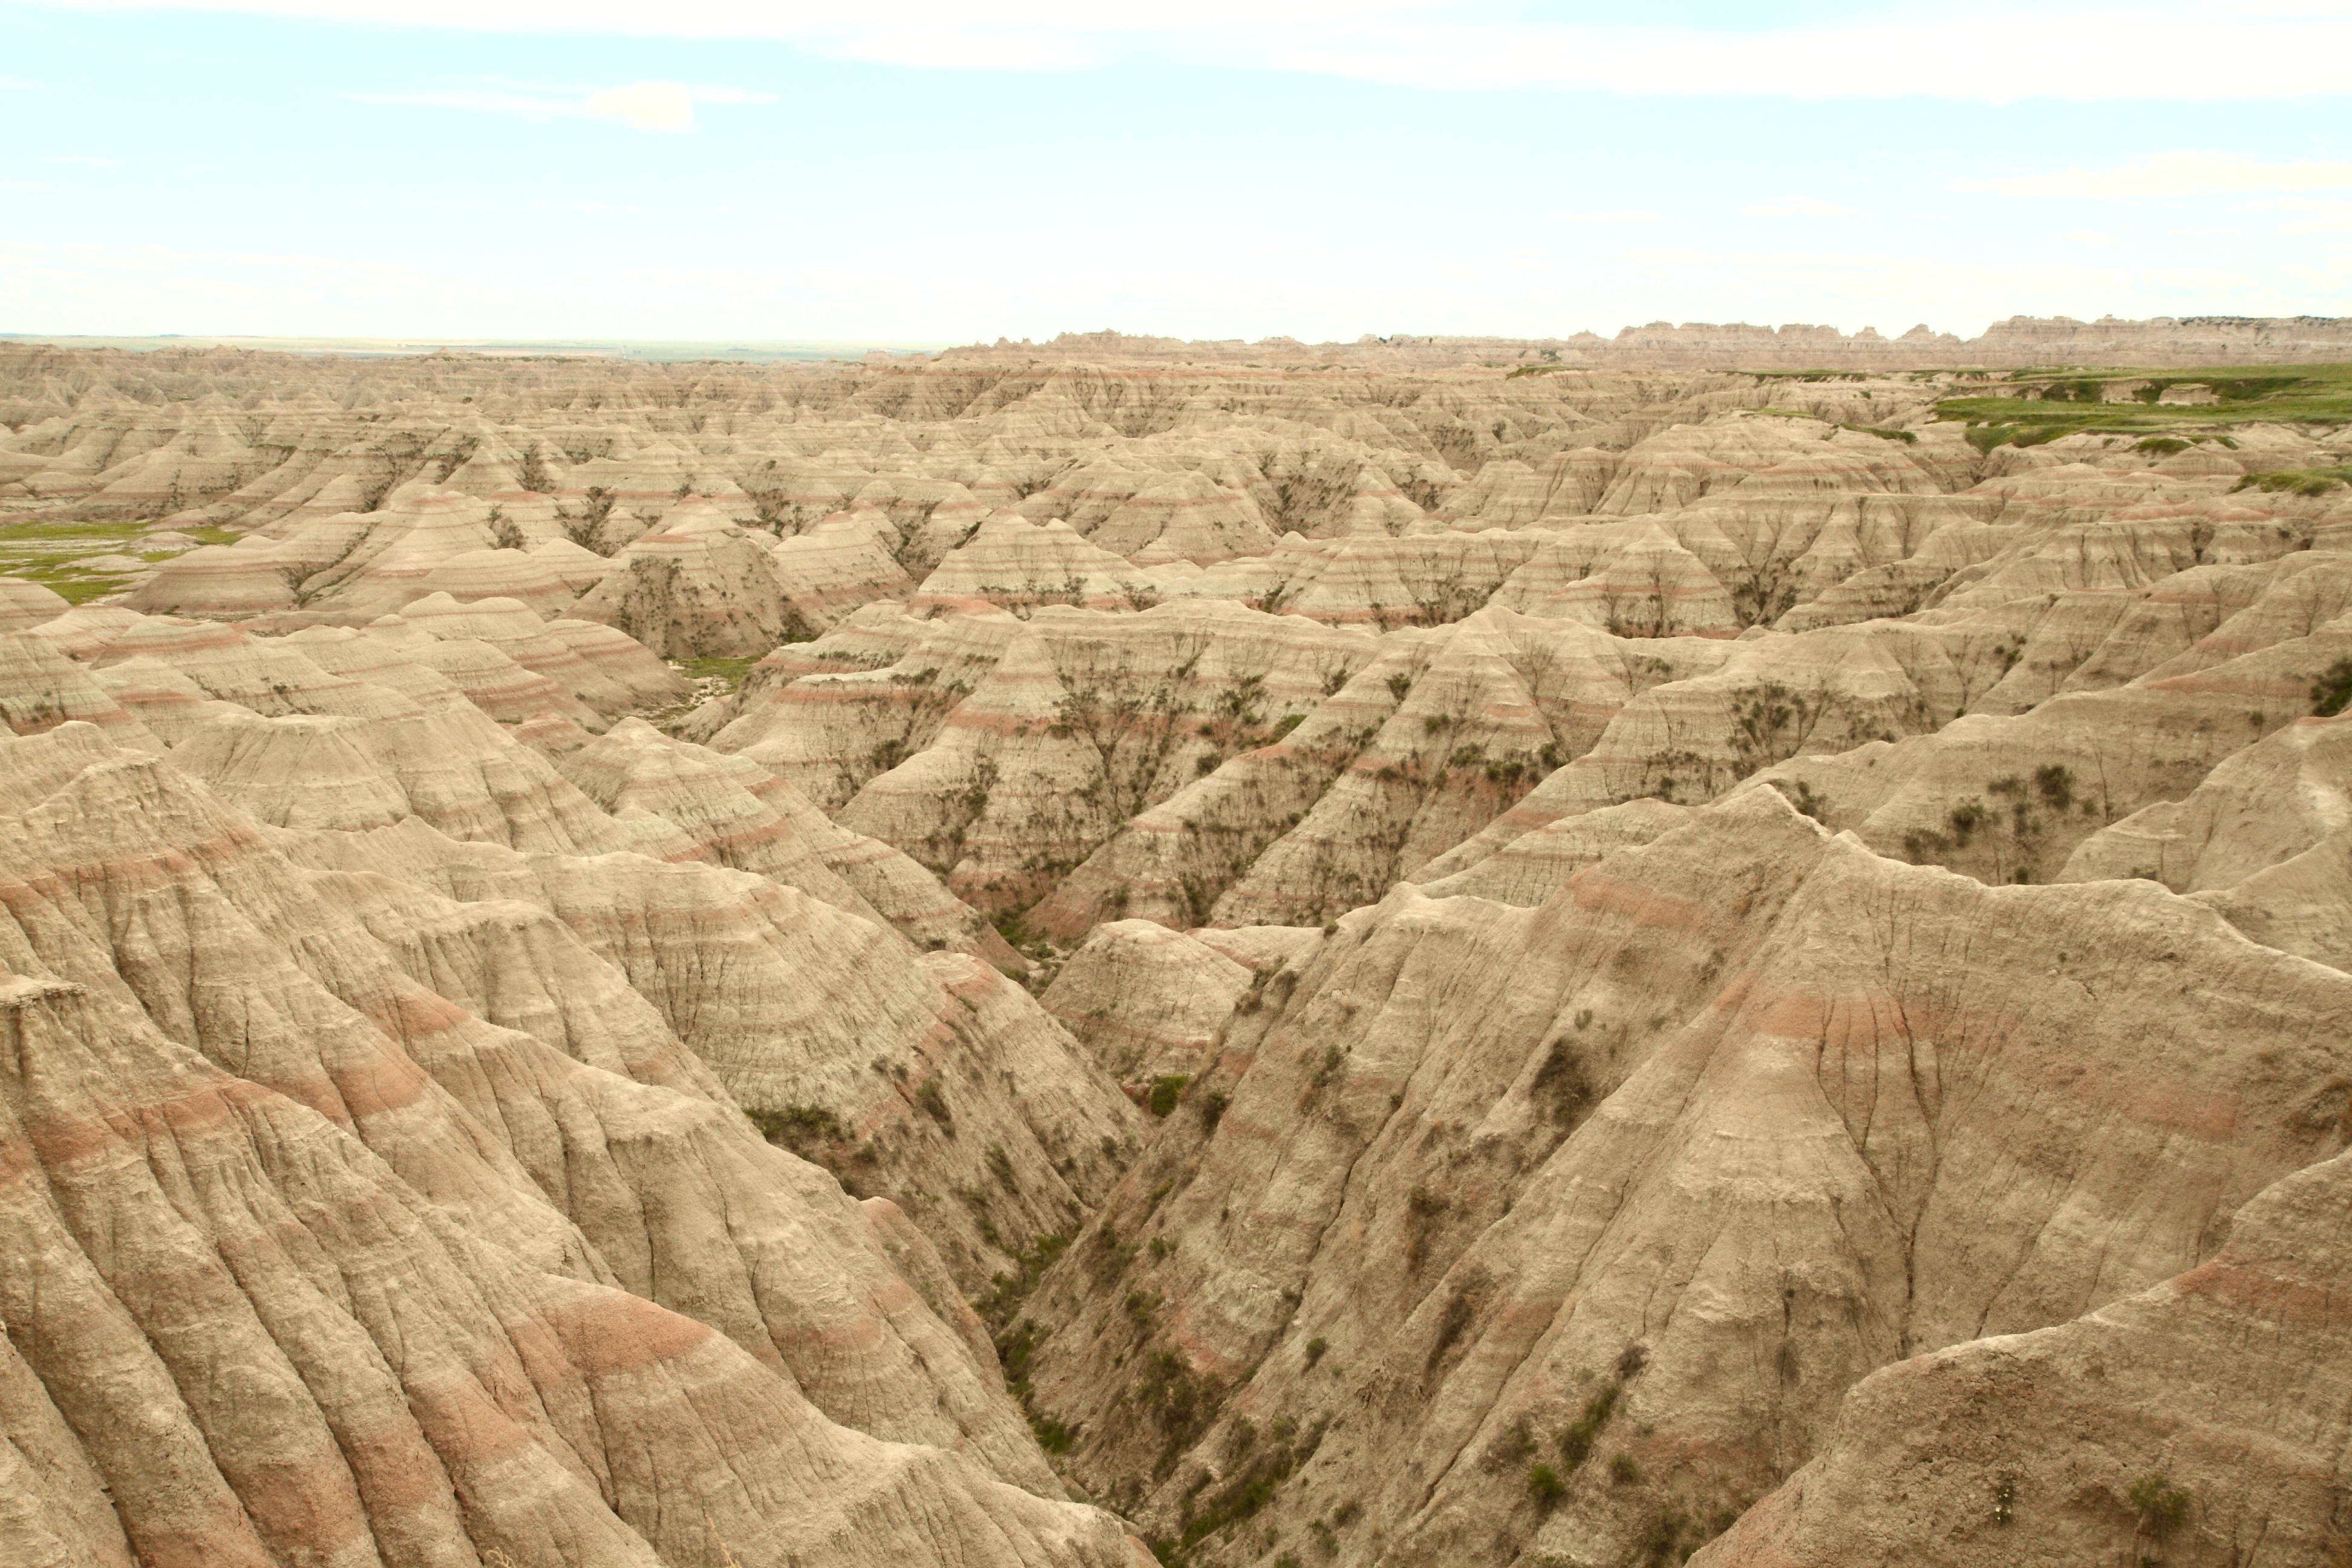
valley, formation, soil, canyon, terrain, geology, badlands, plateau, ecosystem, wadi, landform, natural environment, geographical feature